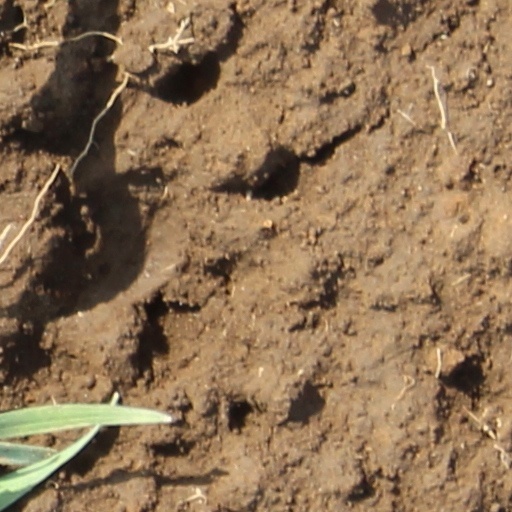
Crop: wheat